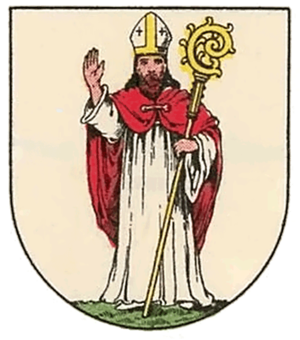
Les Ruges sont un peuple germanique originaire des rives de la Baltique. Émigrés aux marches de l'Empire romain vers le IVᵉ siècle apr. J.-C., ils remontent l'Oder et passent en Silésie, puis, après avoir chassé les Quades en 406, en Moravie.